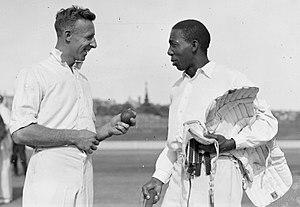
William Alfred Hunt, dit Bill Hunt, est un joueur de cricket international australien né le 26 août 1908 à Balmain en Nouvelle-Galles du Sud et mort le 30 décembre 1983 dans la même localité. Joueur au sein de l'équipe de Nouvelle-Galles du Sud, il compte une sélection en Test cricket avec l'équipe d'Australie, en 1932.